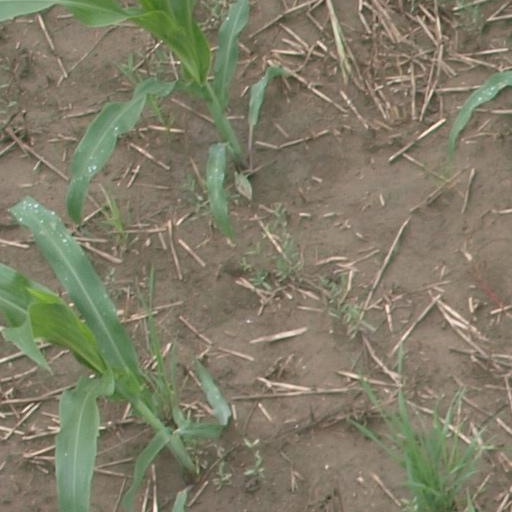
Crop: maize; corn